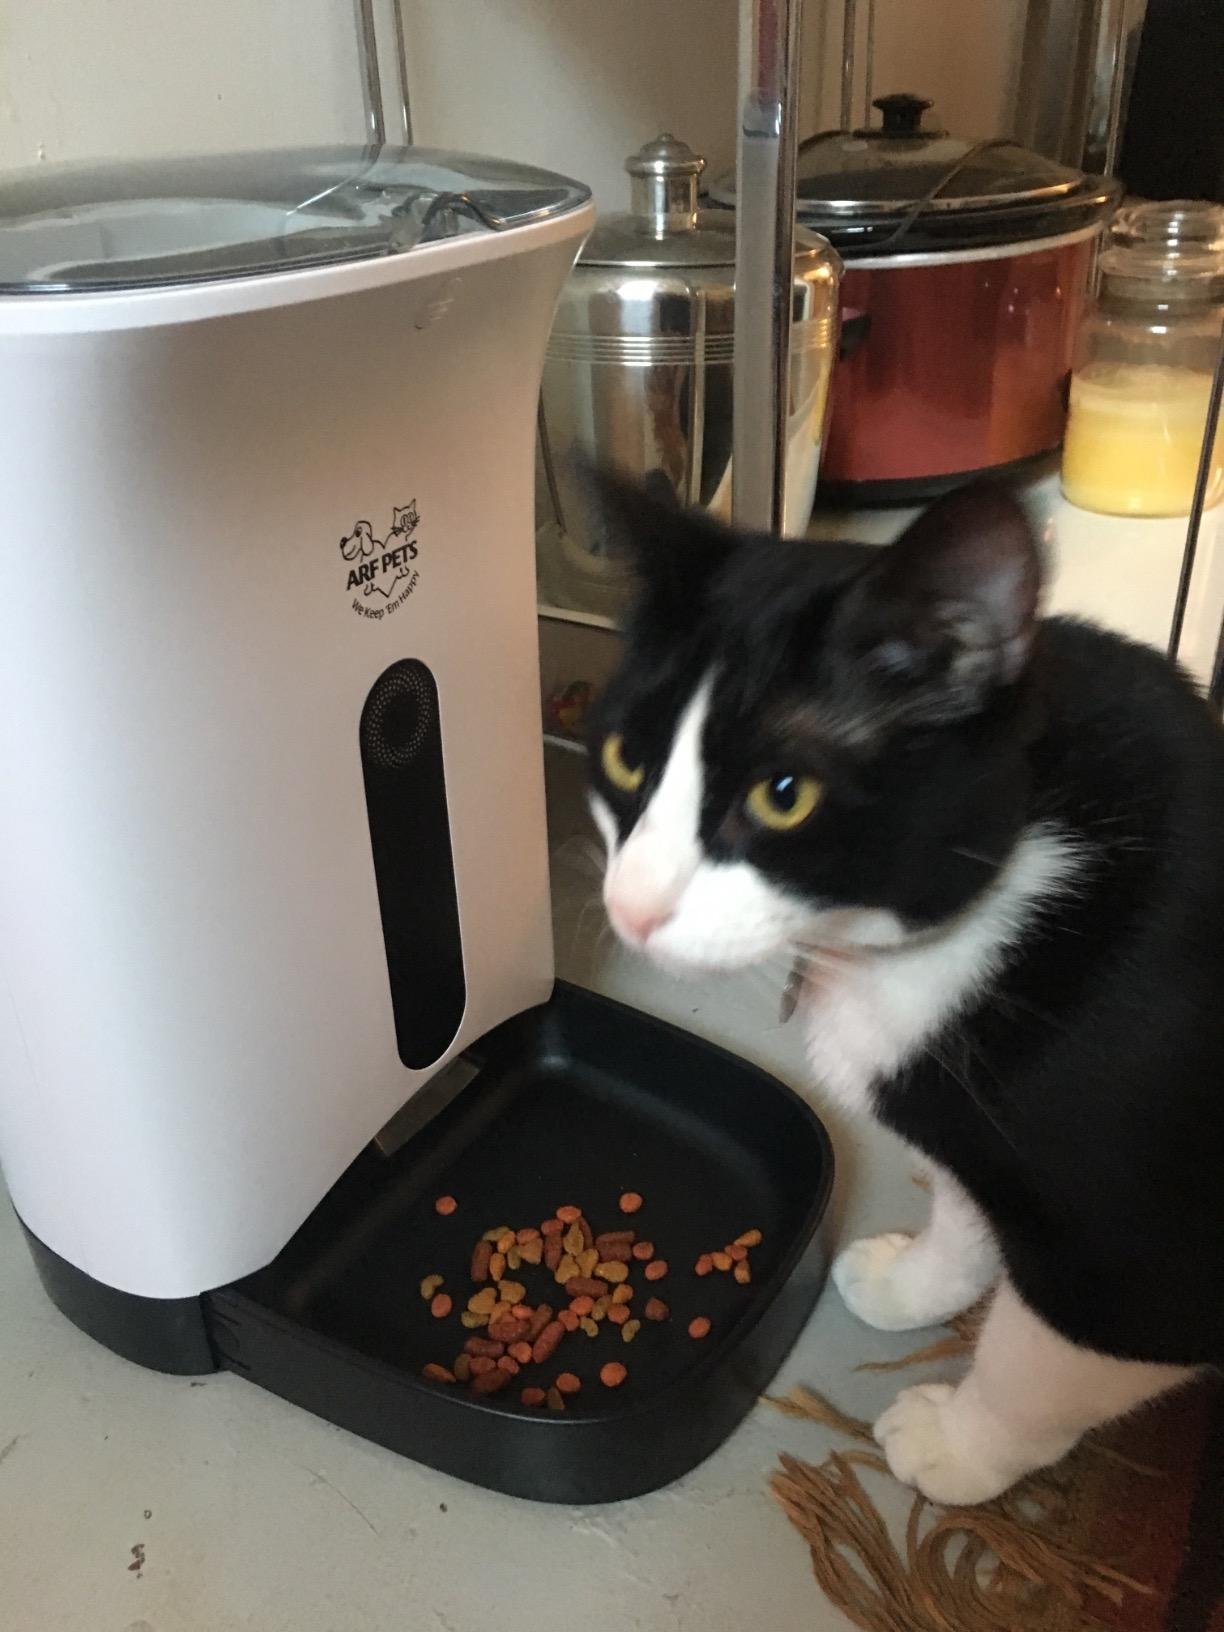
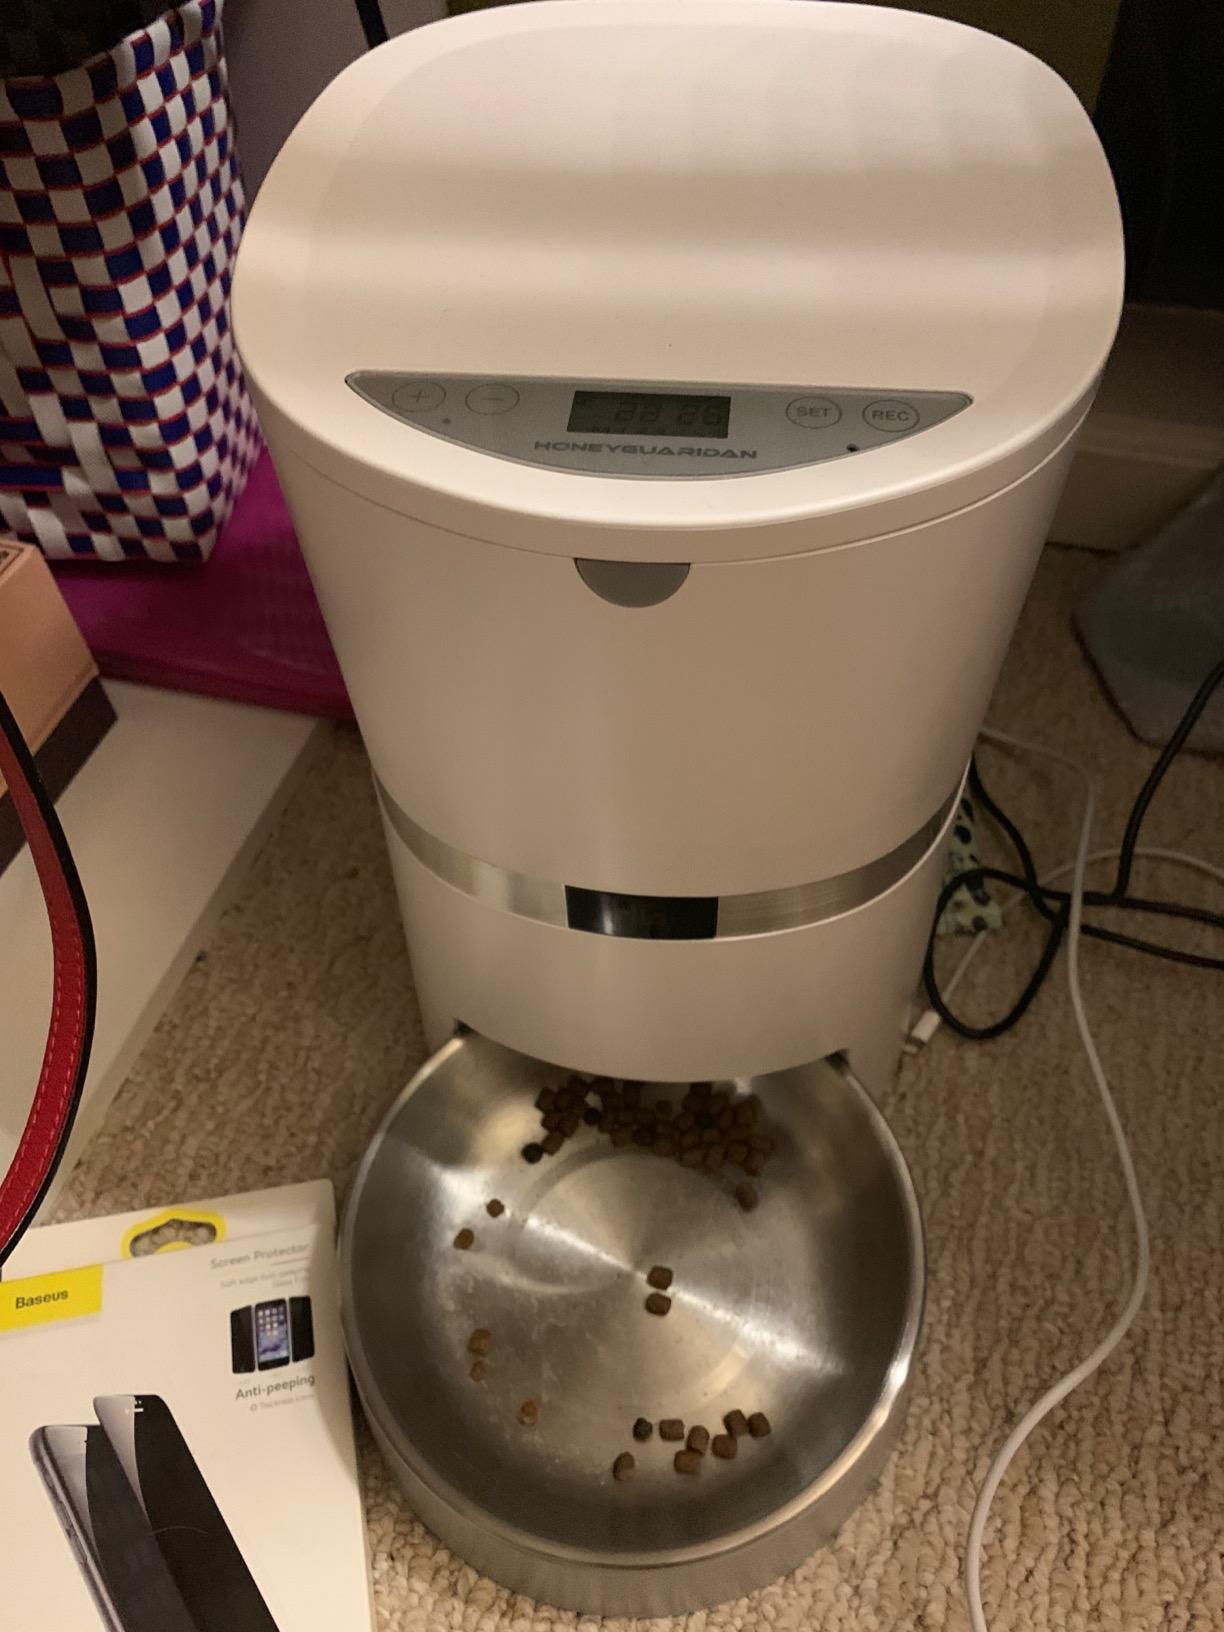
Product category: items_feeder
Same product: no